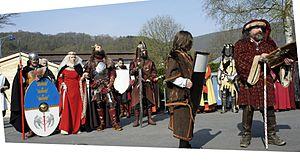
Keu le sénéchal présentant la cour de Bretagne .
Le Printemps des Légendes était un festival biennal consacré au légendaire et à la féerie, qui s'est tenu entre 2009 et 2014 au printemps à Monthermé et Bogny-sur-Meuse, dans les Ardennes françaises. Il a été créé par Hervé Gourdet et Olivier Rime, respectivement illustrateur originaire de Bogny-sur-Meuse, le pays des quatre fils Aymon, et auteur et enseignant, avec le soutien de l'association La Nef des Fées.
Le Centre de l'imaginaire arthurien est un centre culturel soutenu par une association loi de 1901, consacré à la matière de Bretagne et tout particulièrement la légende arthurienne. Fondé en mai 1988 à Rennes sous l'impulsion de différents spécialistes de la légende arthurienne, d'élus locaux, d'artistes et d'écrivains, son siège est situé au château de Comper en forêt de Paimpont depuis 1990. Il organise chaque année une exposition consacrée à une thématique de la matière de Bretagne et une saison culturelle avec de nombreux événements, parmi lesquels la « Pentecôte du roi Arthur », les « Rencontres de l'imaginaire de Brocéliande » et la « Semaine du dragon ». Son investissement en faveur de la diffusion de l'art, de la culture et de l'histoire de la légende arthurienne ainsi que son action en faveur du public scolaire lui ont valu sa reconnaissance. Ses membres ont créé la maison d'édition Artus, pour publier des ouvrages consacrés à ces thématiques.